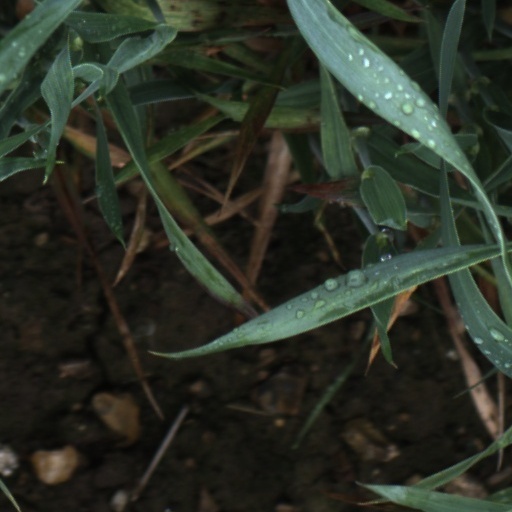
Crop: wheat